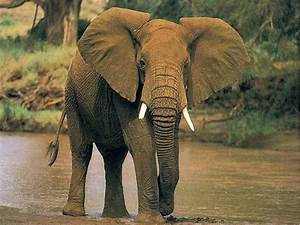
Label: elefante